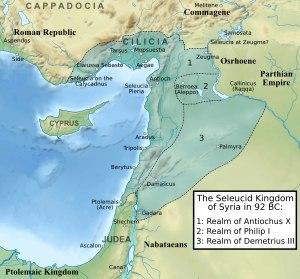
La Cilicie est une région historique d'Anatolie méridionale et une ancienne province romaine située aujourd'hui en Turquie. Elle était bordée au nord par la Cappadoce et la Lycaonie, à l'ouest par la Pisidie et la Pamphylie, au sud par la mer Méditerranée et au sud-est par la Syrie.
Les Séleucides sont une dynastie de l'époque hellénistique issue de Séleucos Iᵉʳ, l'un des Diadoques d'Alexandre le Grand, qui a constitué un empire formé de la majeure partie des territoires orientaux conquis par Alexandre, allant de l'Anatolie à l'Indus. Les Séleucides règnent de la fin du IVᵉ au Iᵉʳ siècle av. J.-C., avec pour cœur politique la Syrie, d'où l'appellation courante dès l'Antiquité de « rois de Syrie ». Les Séleucides règnent jusqu'au IIᵉ siècle av. J.-C. sur la Babylonie et la Mésopotamie dans la continuité des Perses achéménides. La Perside et la Médie ont quant à elles été plus difficilement soumises. Les Séleucides ont dû faire face à la volonté sécessionniste de nombreux territoires, comme le royaume gréco-bactrien, le royaume d'Arménie, le royaume de Pergame ou la Judée. Au milieu du IIᵉ siècle av. J.-C., la majeure partie des provinces iraniennes et mésopotamiennes tombent entre les mains des Parthes. En 64 av. J.-C., fortement amoindri par d'inextricables querelles de succession, le royaume passe sous la tutelle des Romains.